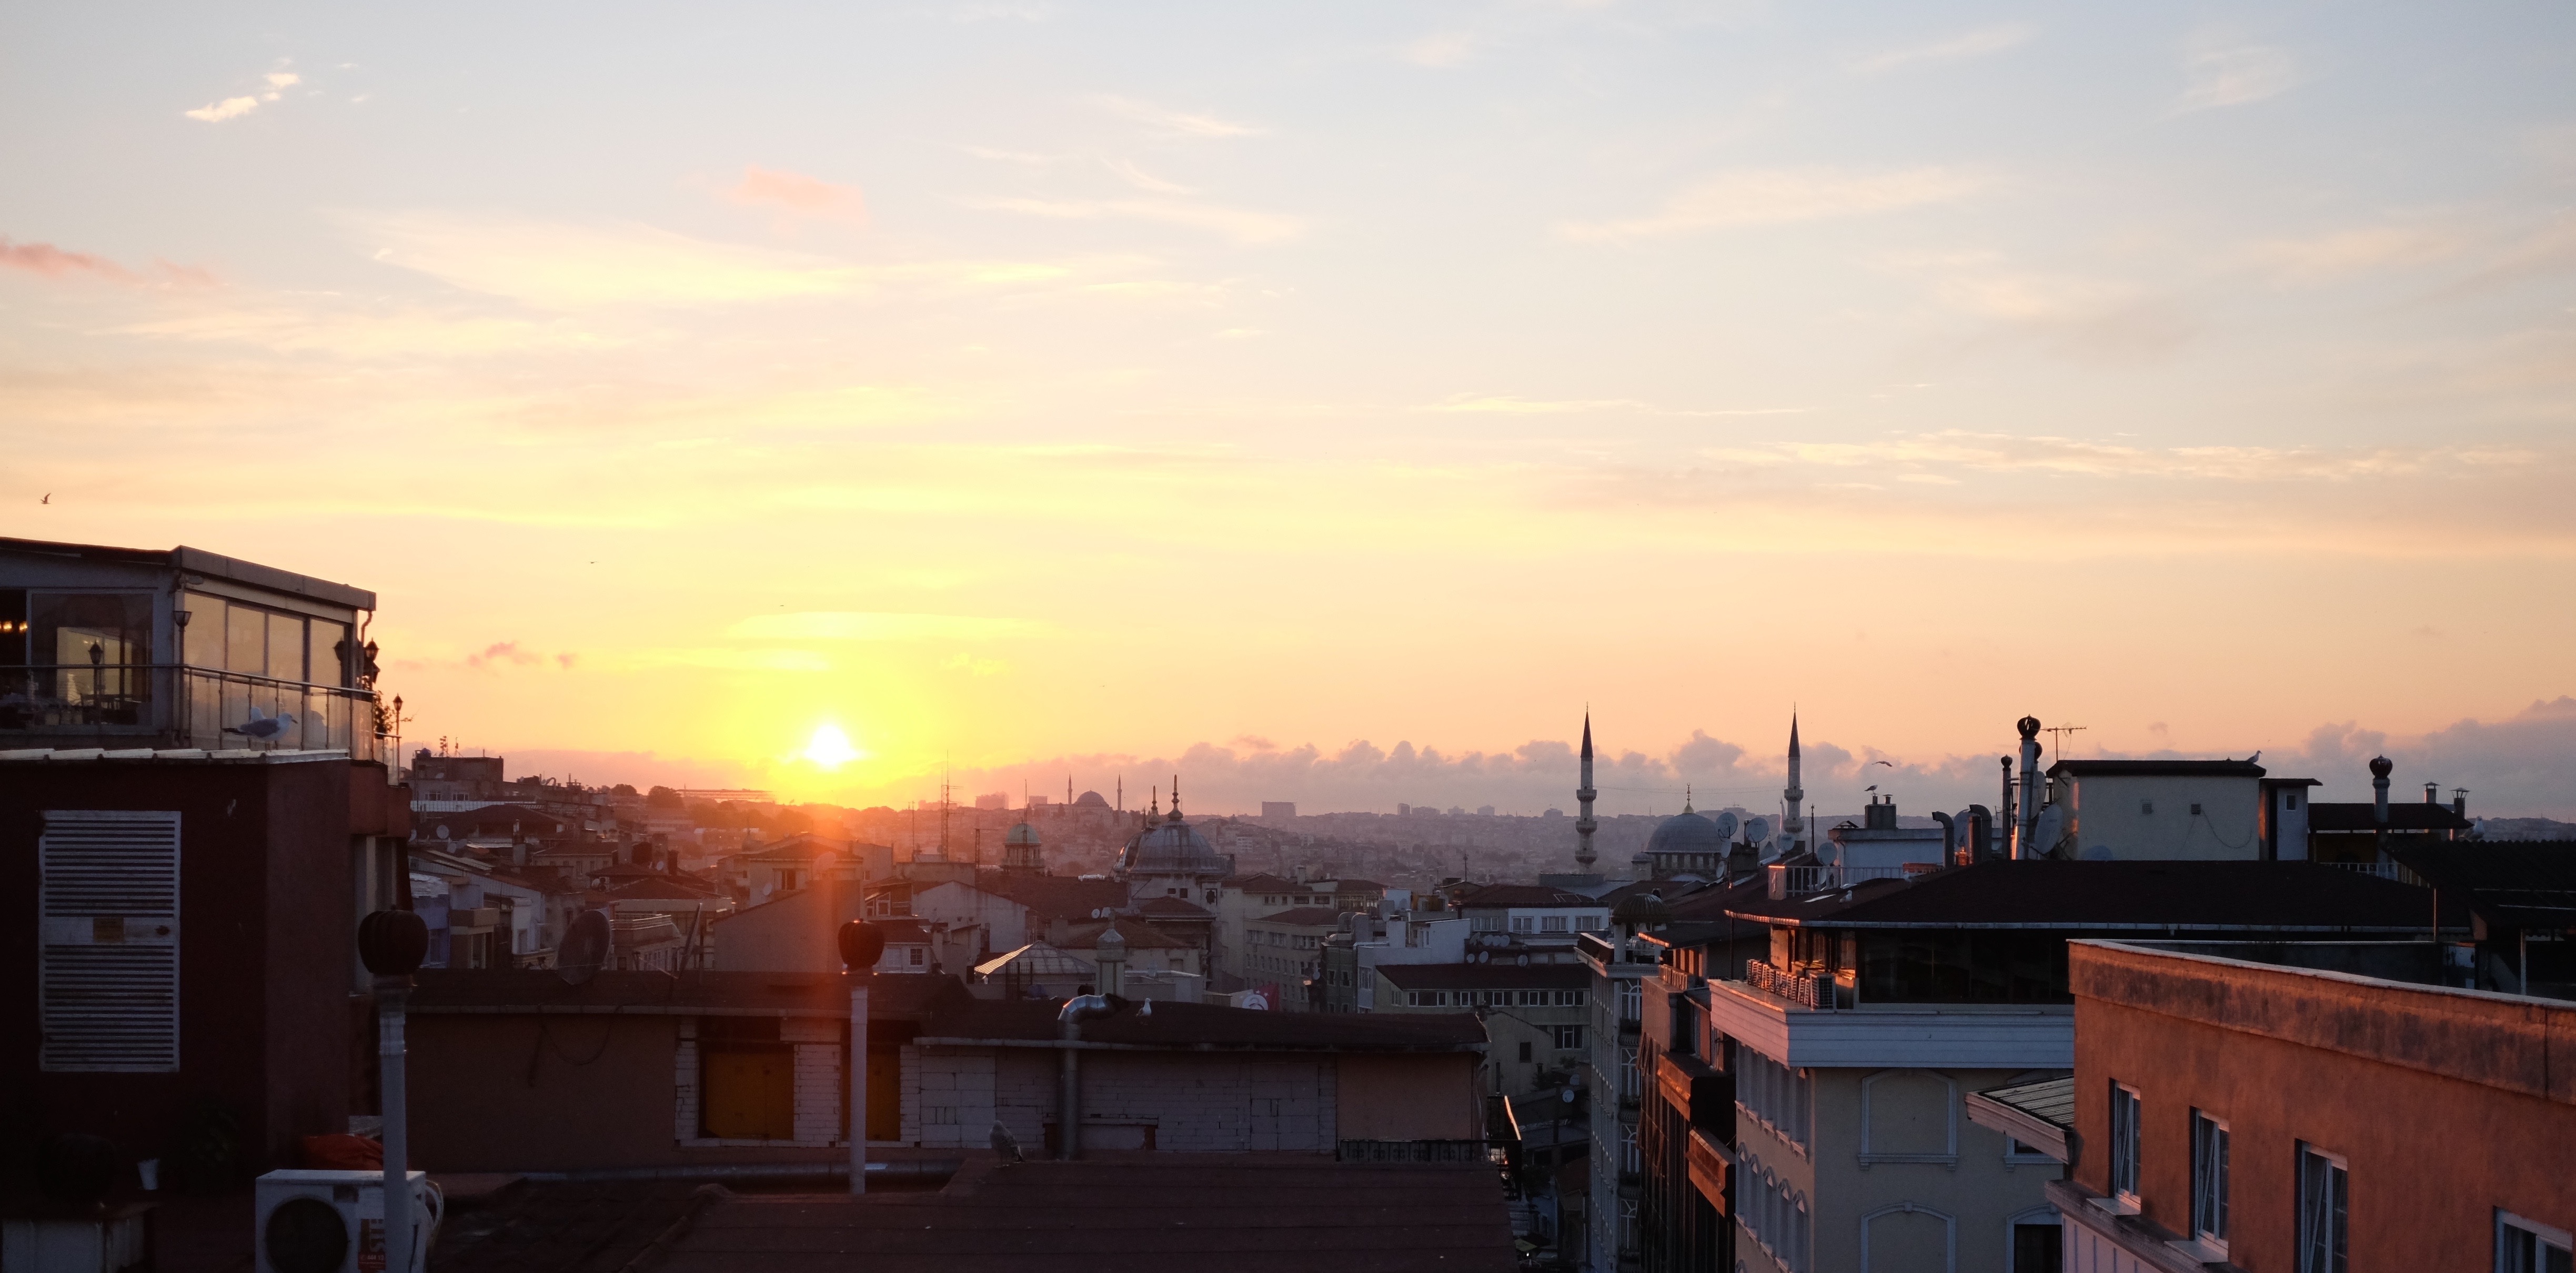
sky, sunrise, sunset, morning, dawn, cityscape, dusk, evening, afterglow